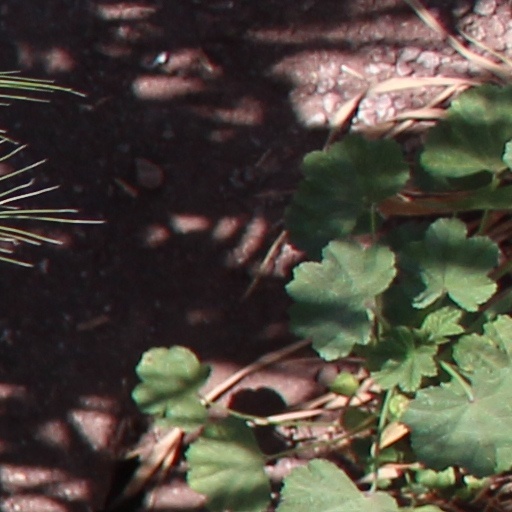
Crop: wheat